Hají Ákhúnd

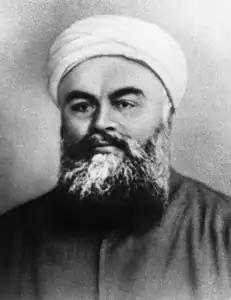

Ḥají Mullá ʻAlí-Akbar S͟hahmírzádí (‎ 18421910), known as Ḥají Ák͟húnd, was an eminent follower of Baháʼu'lláh, the founder of the Baháʼí Faith. He was appointed a Hand of the Cause, and identified as one of the nineteen Apostles of Baháʼu'lláh.